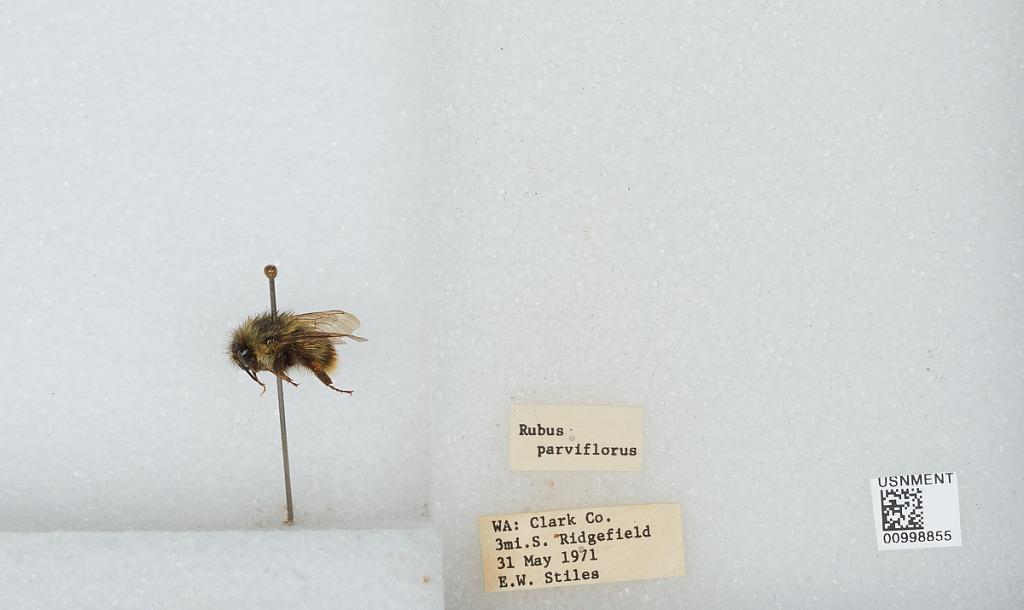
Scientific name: Bombus (Pyrobombus) mixtus Cresson
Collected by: E. Stiles
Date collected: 1971-5-31
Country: United States
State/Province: Washington
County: Clark
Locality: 3 miles south of Ridgefield
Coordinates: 45.775, -122.67